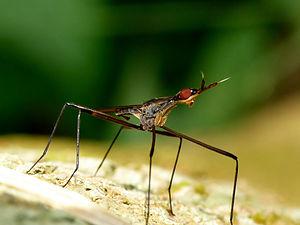
Muscomorpha est un infra-ordre de diptères du sous-ordre des Brachycera.
Les Neriidae sont une famille de diptères muscomorphe.